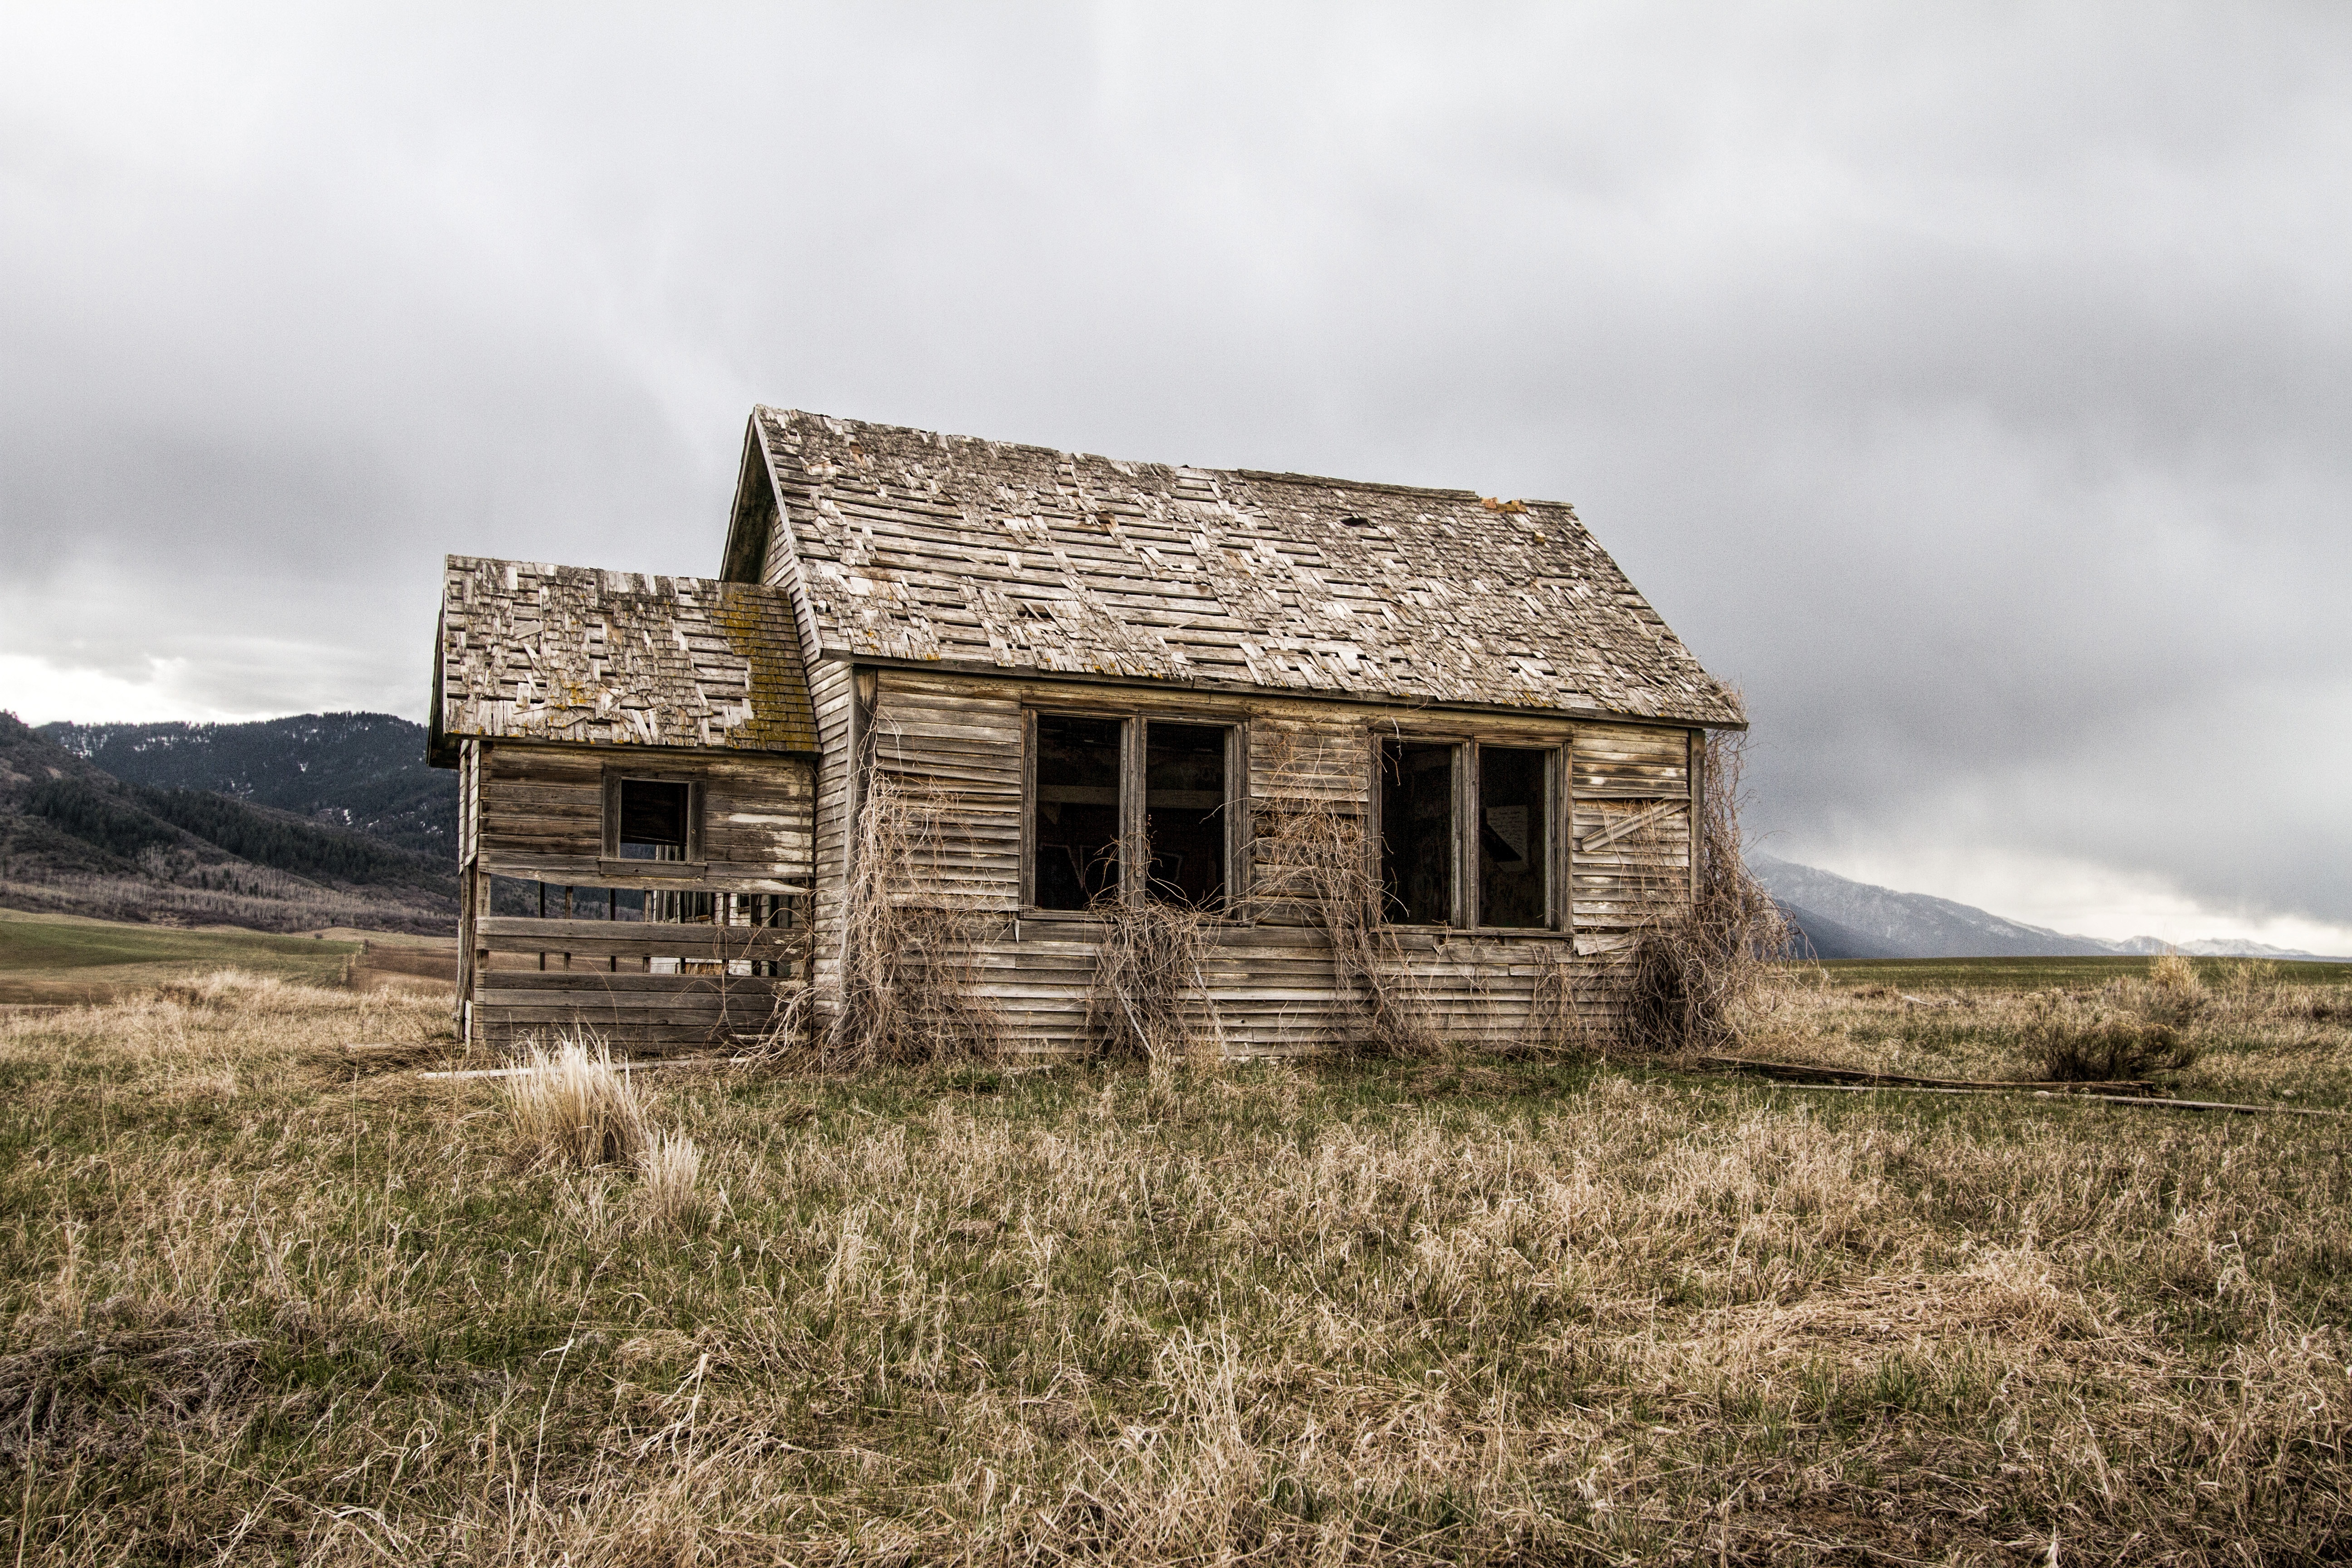
landscape, rock, mountain, architecture, structure, wood, farm, prairie, house, building, old, barn, home, rustic, hut, shack, rural, cottage, broken, abandoned, exterior, decay, graffiti, weathered, ruins, farmhouse, shabby, crumbling, damaged, idaho, aged, rural area, old farm house